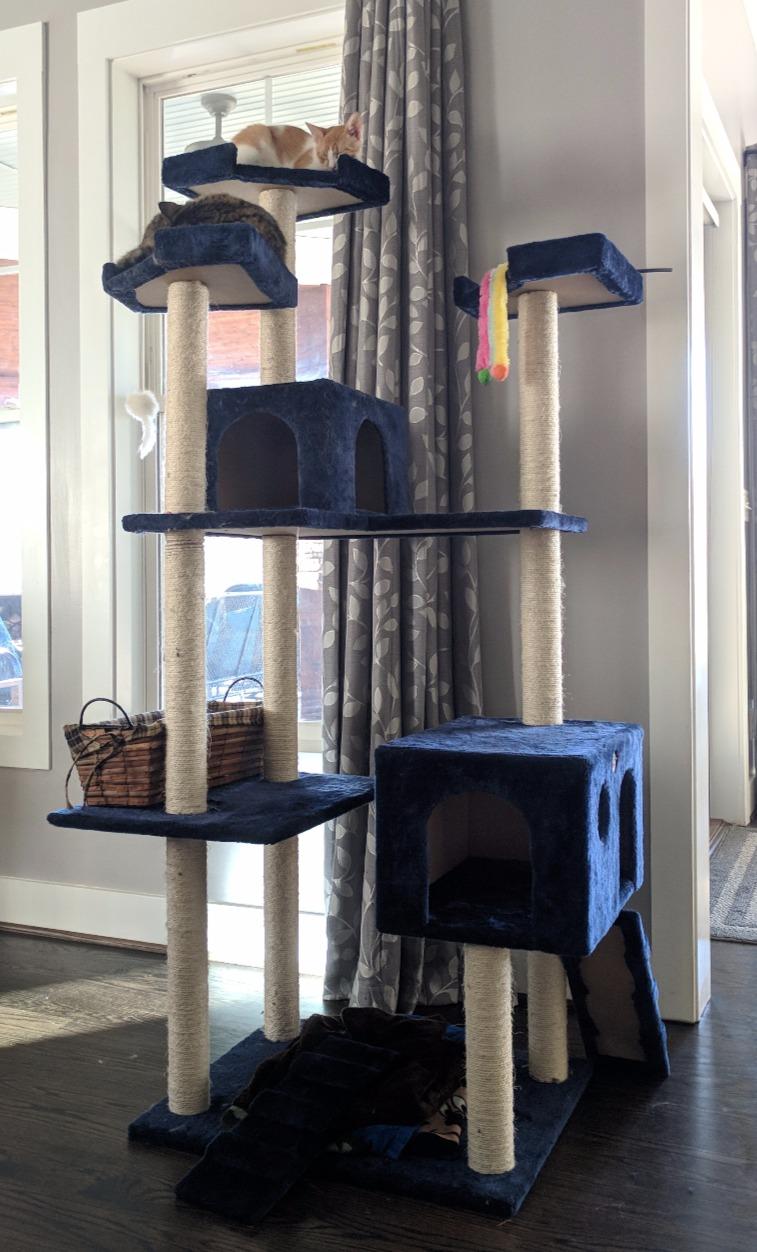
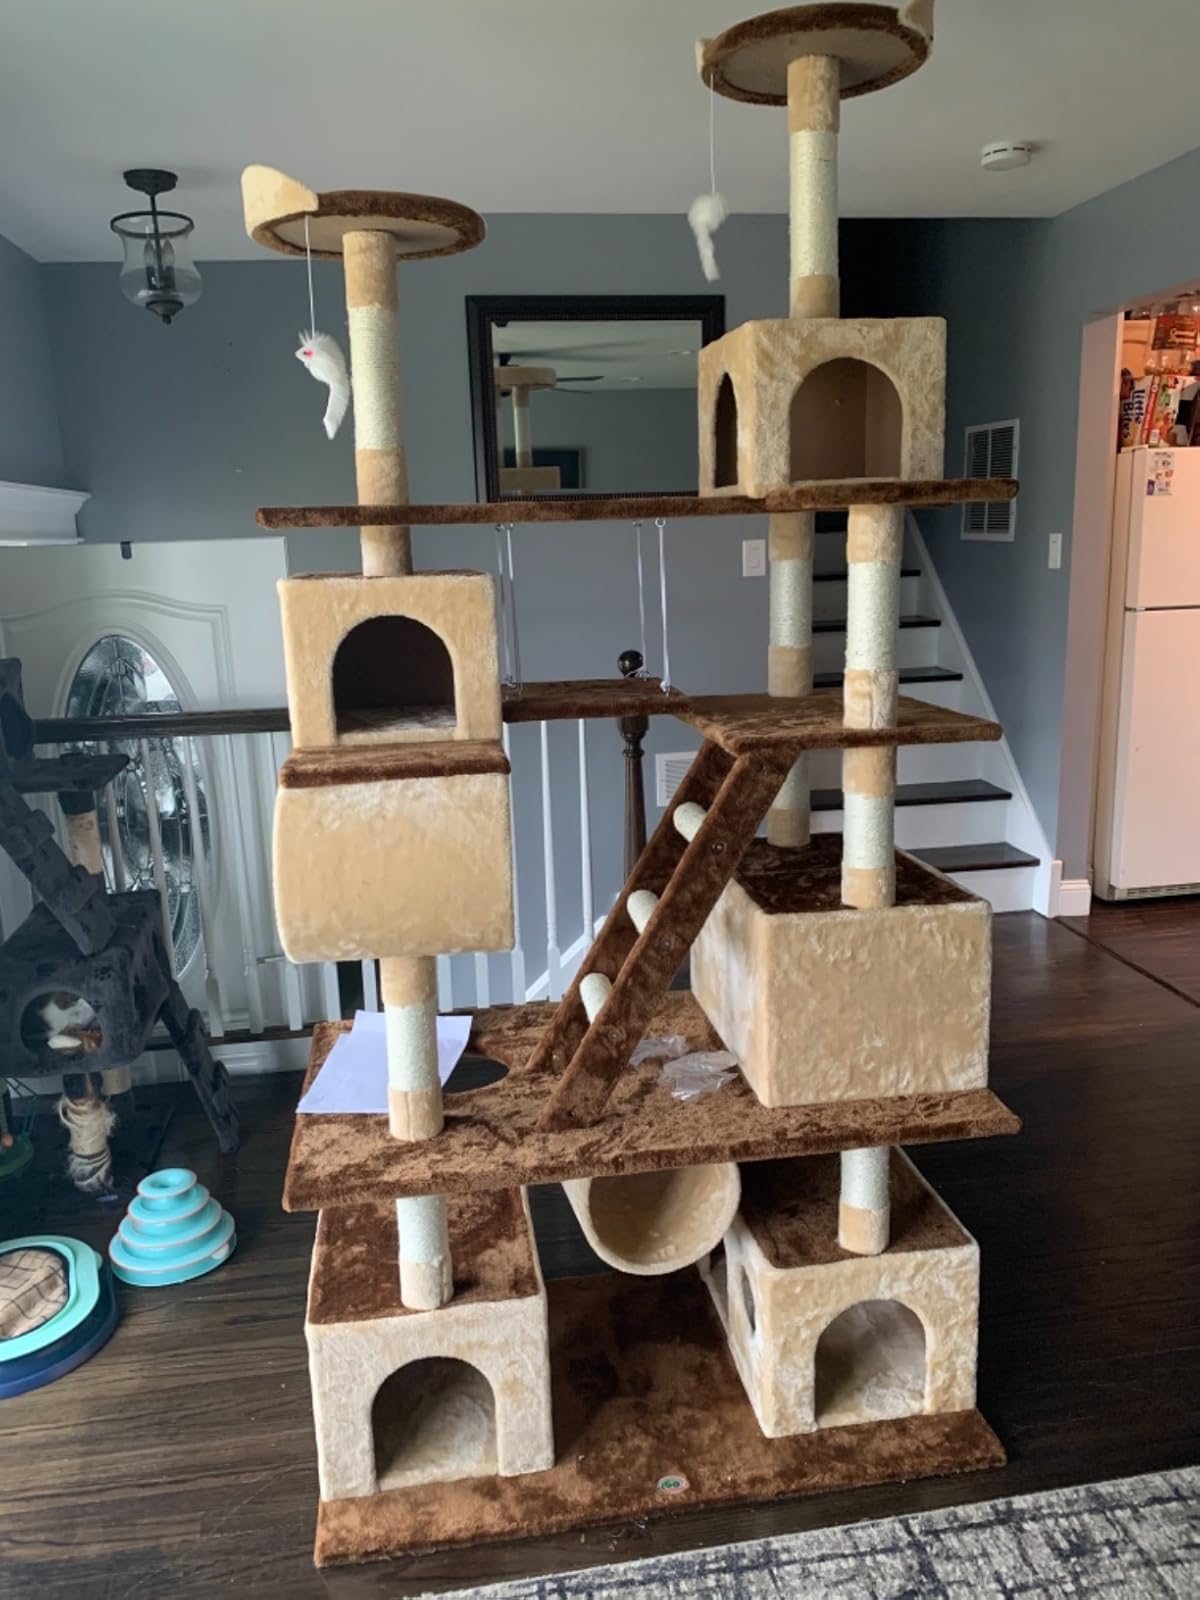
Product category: items_cat tree
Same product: no